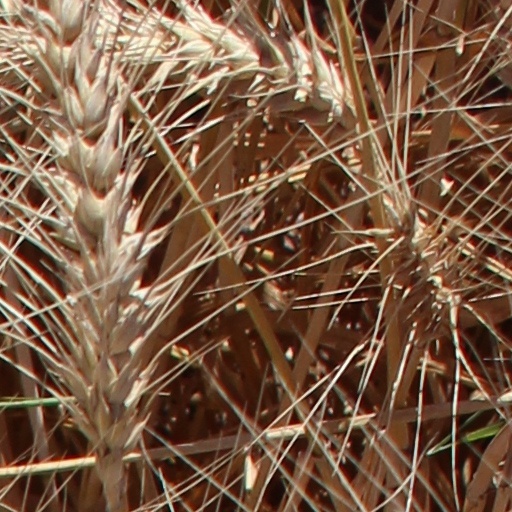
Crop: wheat